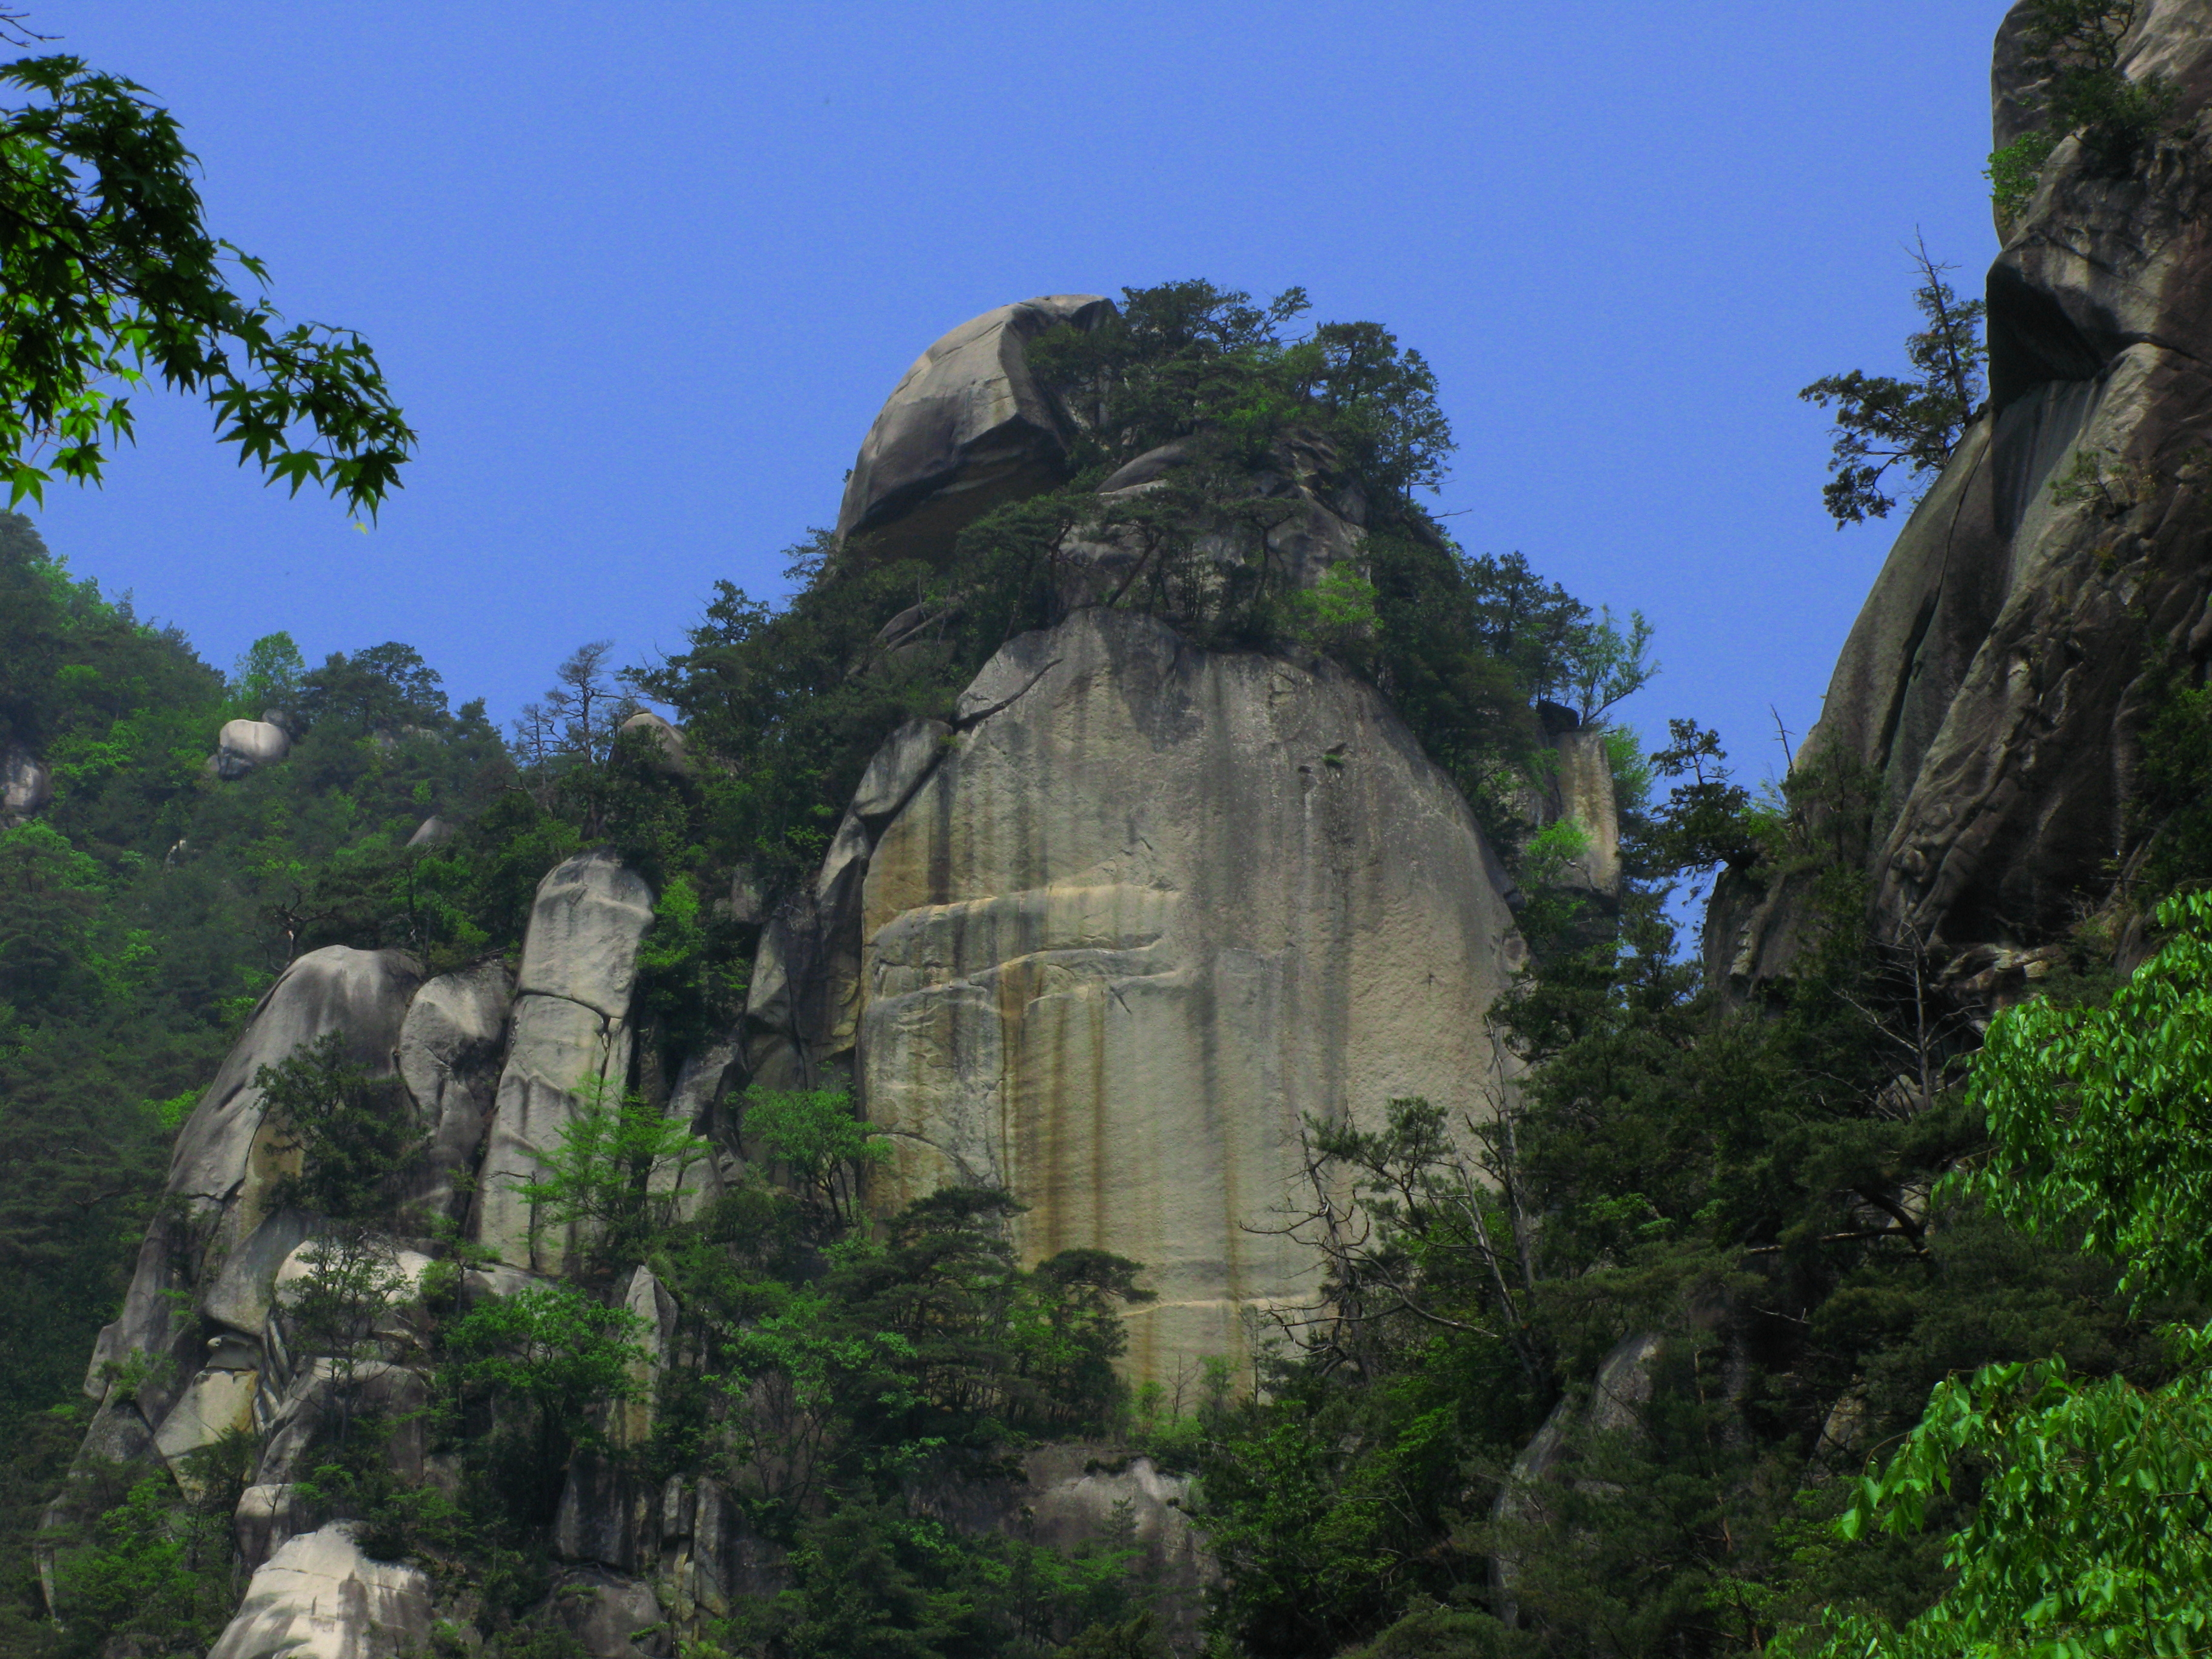
landscape, rock, view, building, cliff, high, jungle, landmark, tourism, terrain, place of worship, rocks, temple, ruins, monastery, hires, hi, res, g7, precipice, archaeological site, unesco world heritage site, historic site